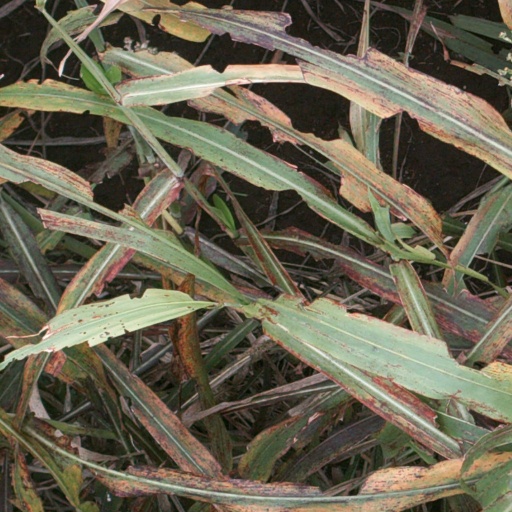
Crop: sorghum